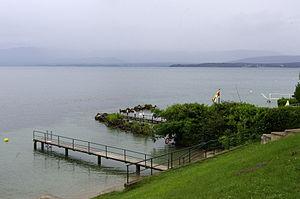
Plage de Gland, Vaud, Suisse
Gland est une ville et une commune suisse du canton de Vaud, située dans le district de Nyon.